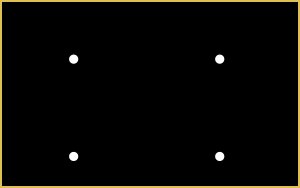
Antennetuner / Smalbåndstilpasning / Tilpasning med L-netværk
Eksempel på et "L"-netværk.
En antennetuner eller ATU er en enhed, som kan kobles mellem en radiosender, radiotransceiver eller/og sjældnere radiomodtager - og transmissionslinjen, eller bedre mellem transmissionslinjen og radioantennen.